Condominium

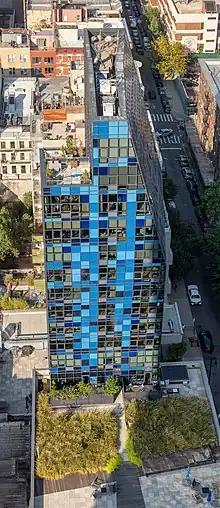
Blue Condominium on the Lower East Side of Manhattan

A condominium (or condo for short) is an ownership regime in which a building (or group of buildings) is divided into multiple units that are either each separately owned, or owned in common with exclusive rights of occupation by individual owners. These individual units are surrounded by common areas that are jointly owned and managed by the owners of the units. The term can be applied to the building or complex itself, and is sometimes applied to individual units. The term "condominium" is mostly used in the US and Canada, but similar arrangements are used in many other countries under different names.